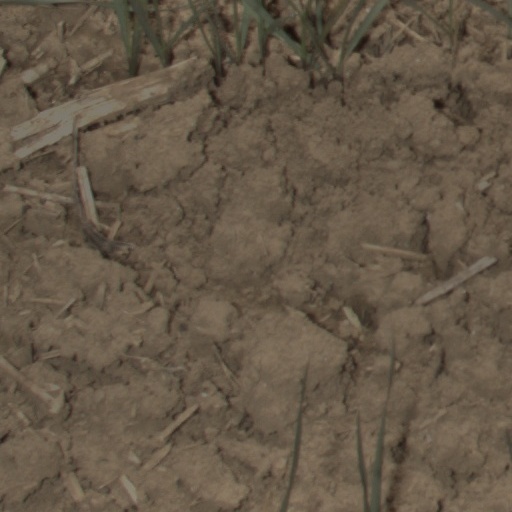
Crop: wheat